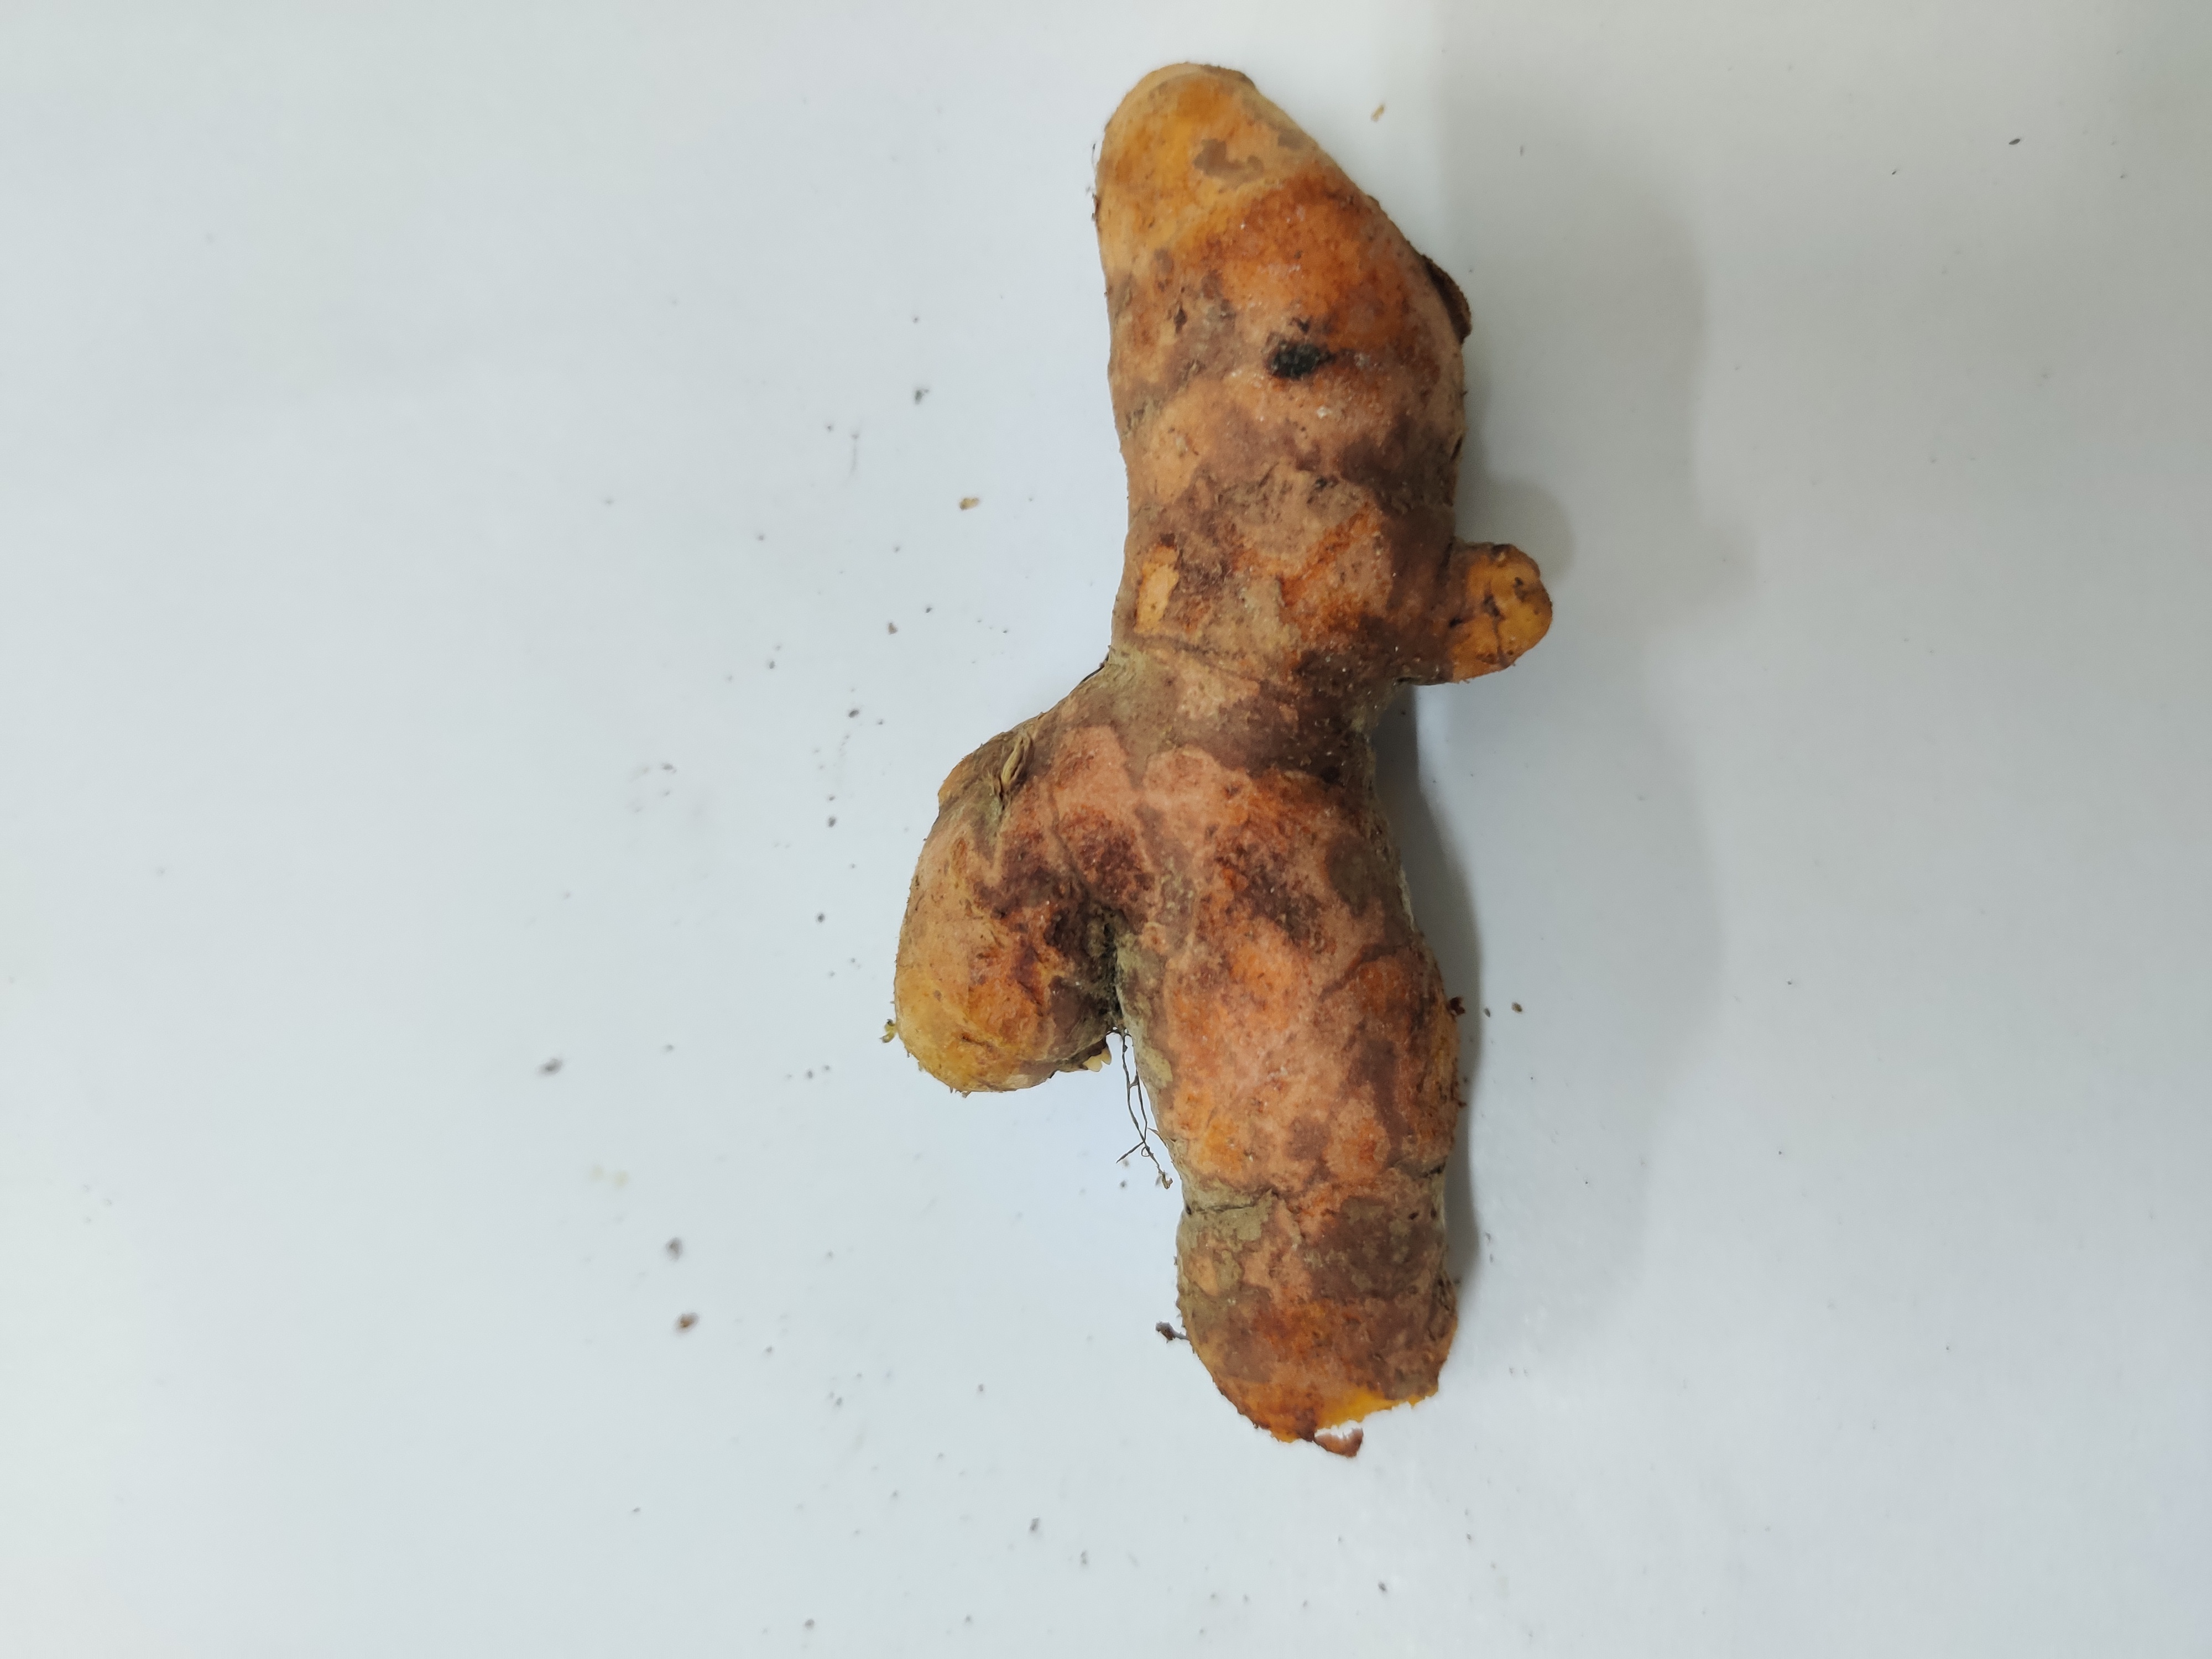
Crop: Turmeric
Condition: Fresh